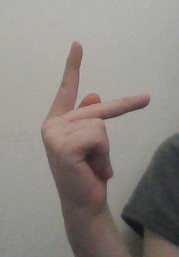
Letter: dha